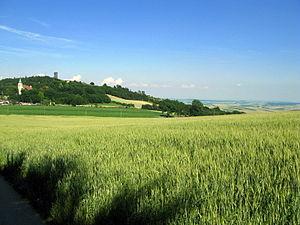
Le Weinviertel, Pays sous le Manhartsberg ou arrondissement Unter-Manharts-Berg, est une région du nord-est de la Basse-Autriche. Le Weinviertel est la plus grande région viticole d’Autriche.